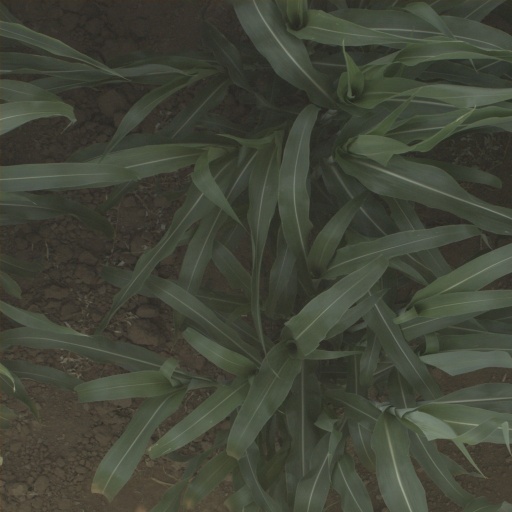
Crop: sorghum